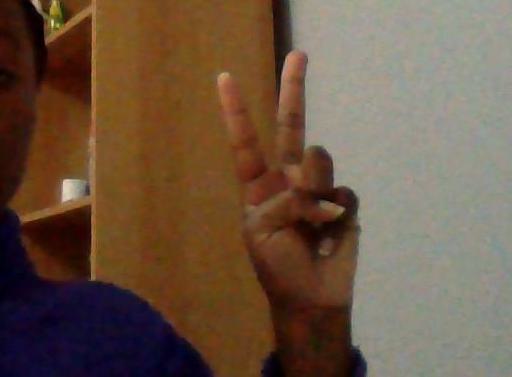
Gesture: peace